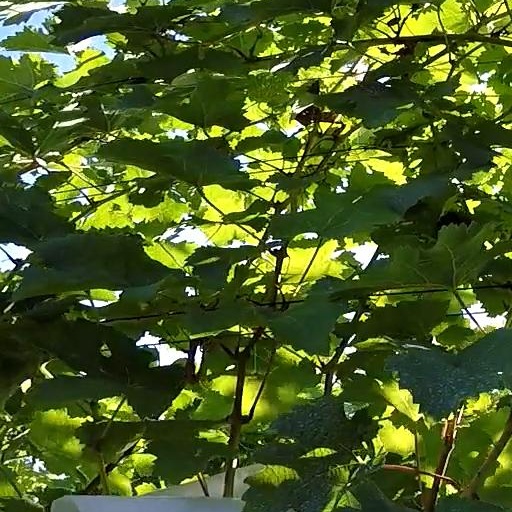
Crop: grape